Victoria, Entre Ríos

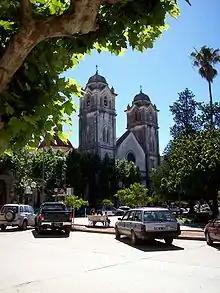
Parish of the Virgin of Aranzazú

The Victoria region is at the core of the fishing industry of commercially important species like sábalo ("Prochilodus lineatus") and surubí ("Pseudoplatystoma spp."); it produces 95% of the annual 27,000 tonnes of sábalo captured in the province. Concerns about over-exploitation of this resource have been raised lately.